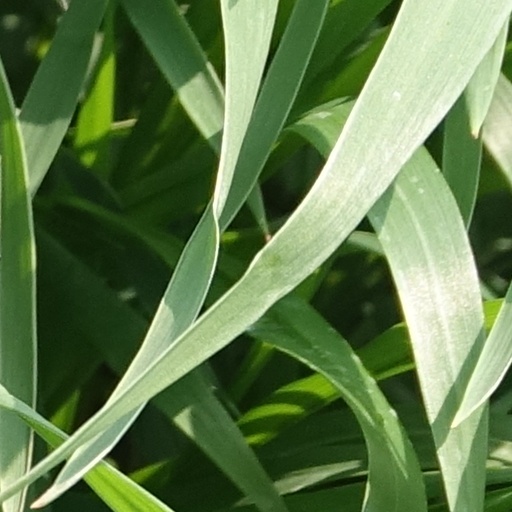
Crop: wheat